Abdul Rashid Ghazi

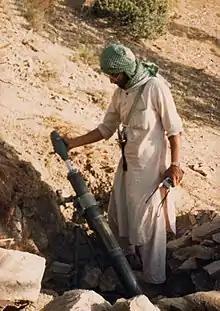
Ghazi firing a mortar in Paktia Province, Afghanistan, during the Soviet-Afghan War.

In 1988, during the Soviet–Afghan War, Ghazi and his brother Abdul Aziz traveled to Paktia Province of Afghanistan, where they briefly participated in combat. According to a friend who fought alongside Ghazi, they engaged in several clashes with Soviet forces near the Afghanistan–Pakistan border.